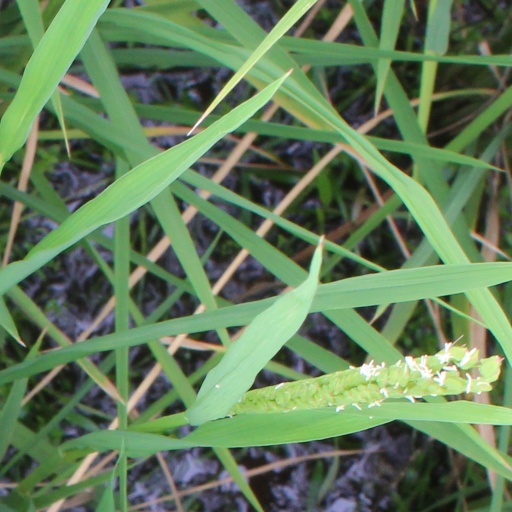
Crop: rice